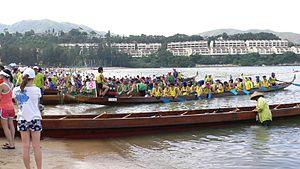
La fête des bateaux-dragons, ou fête du double cinq, est une fête chinoise marquant l'entrée dans les chaleurs de l'été et commémore la mort de Qu Yuan. Elle a lieu le cinquième jour du cinquième mois lunaire, soit fin mai ou début juin dans le calendrier grégorien.